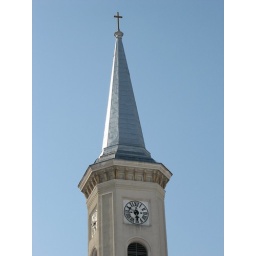
One of the two towers of the catholic church in my hometown. No, the clock is not working properly. :)